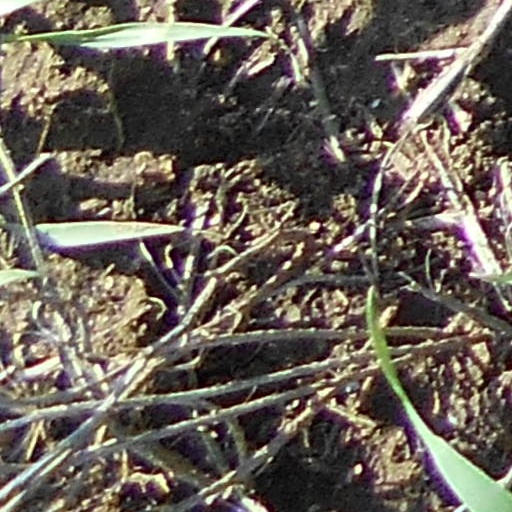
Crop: wheat